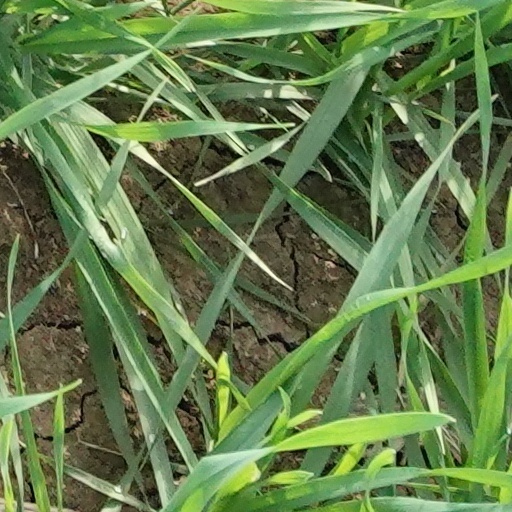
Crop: wheat